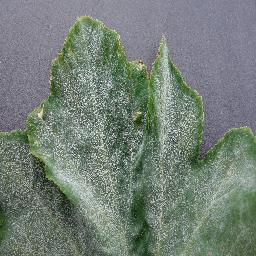
Label: Squash___Powdery_mildew